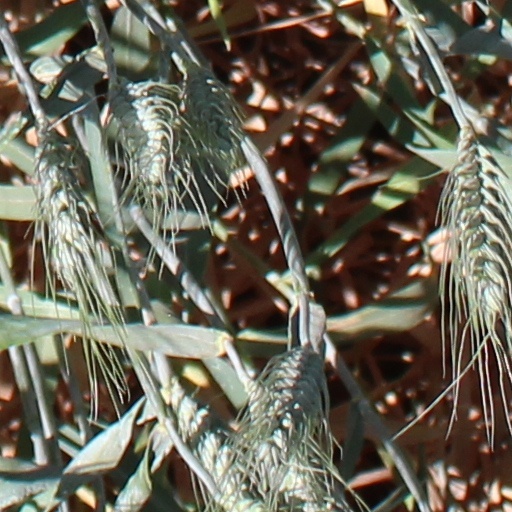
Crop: wheat